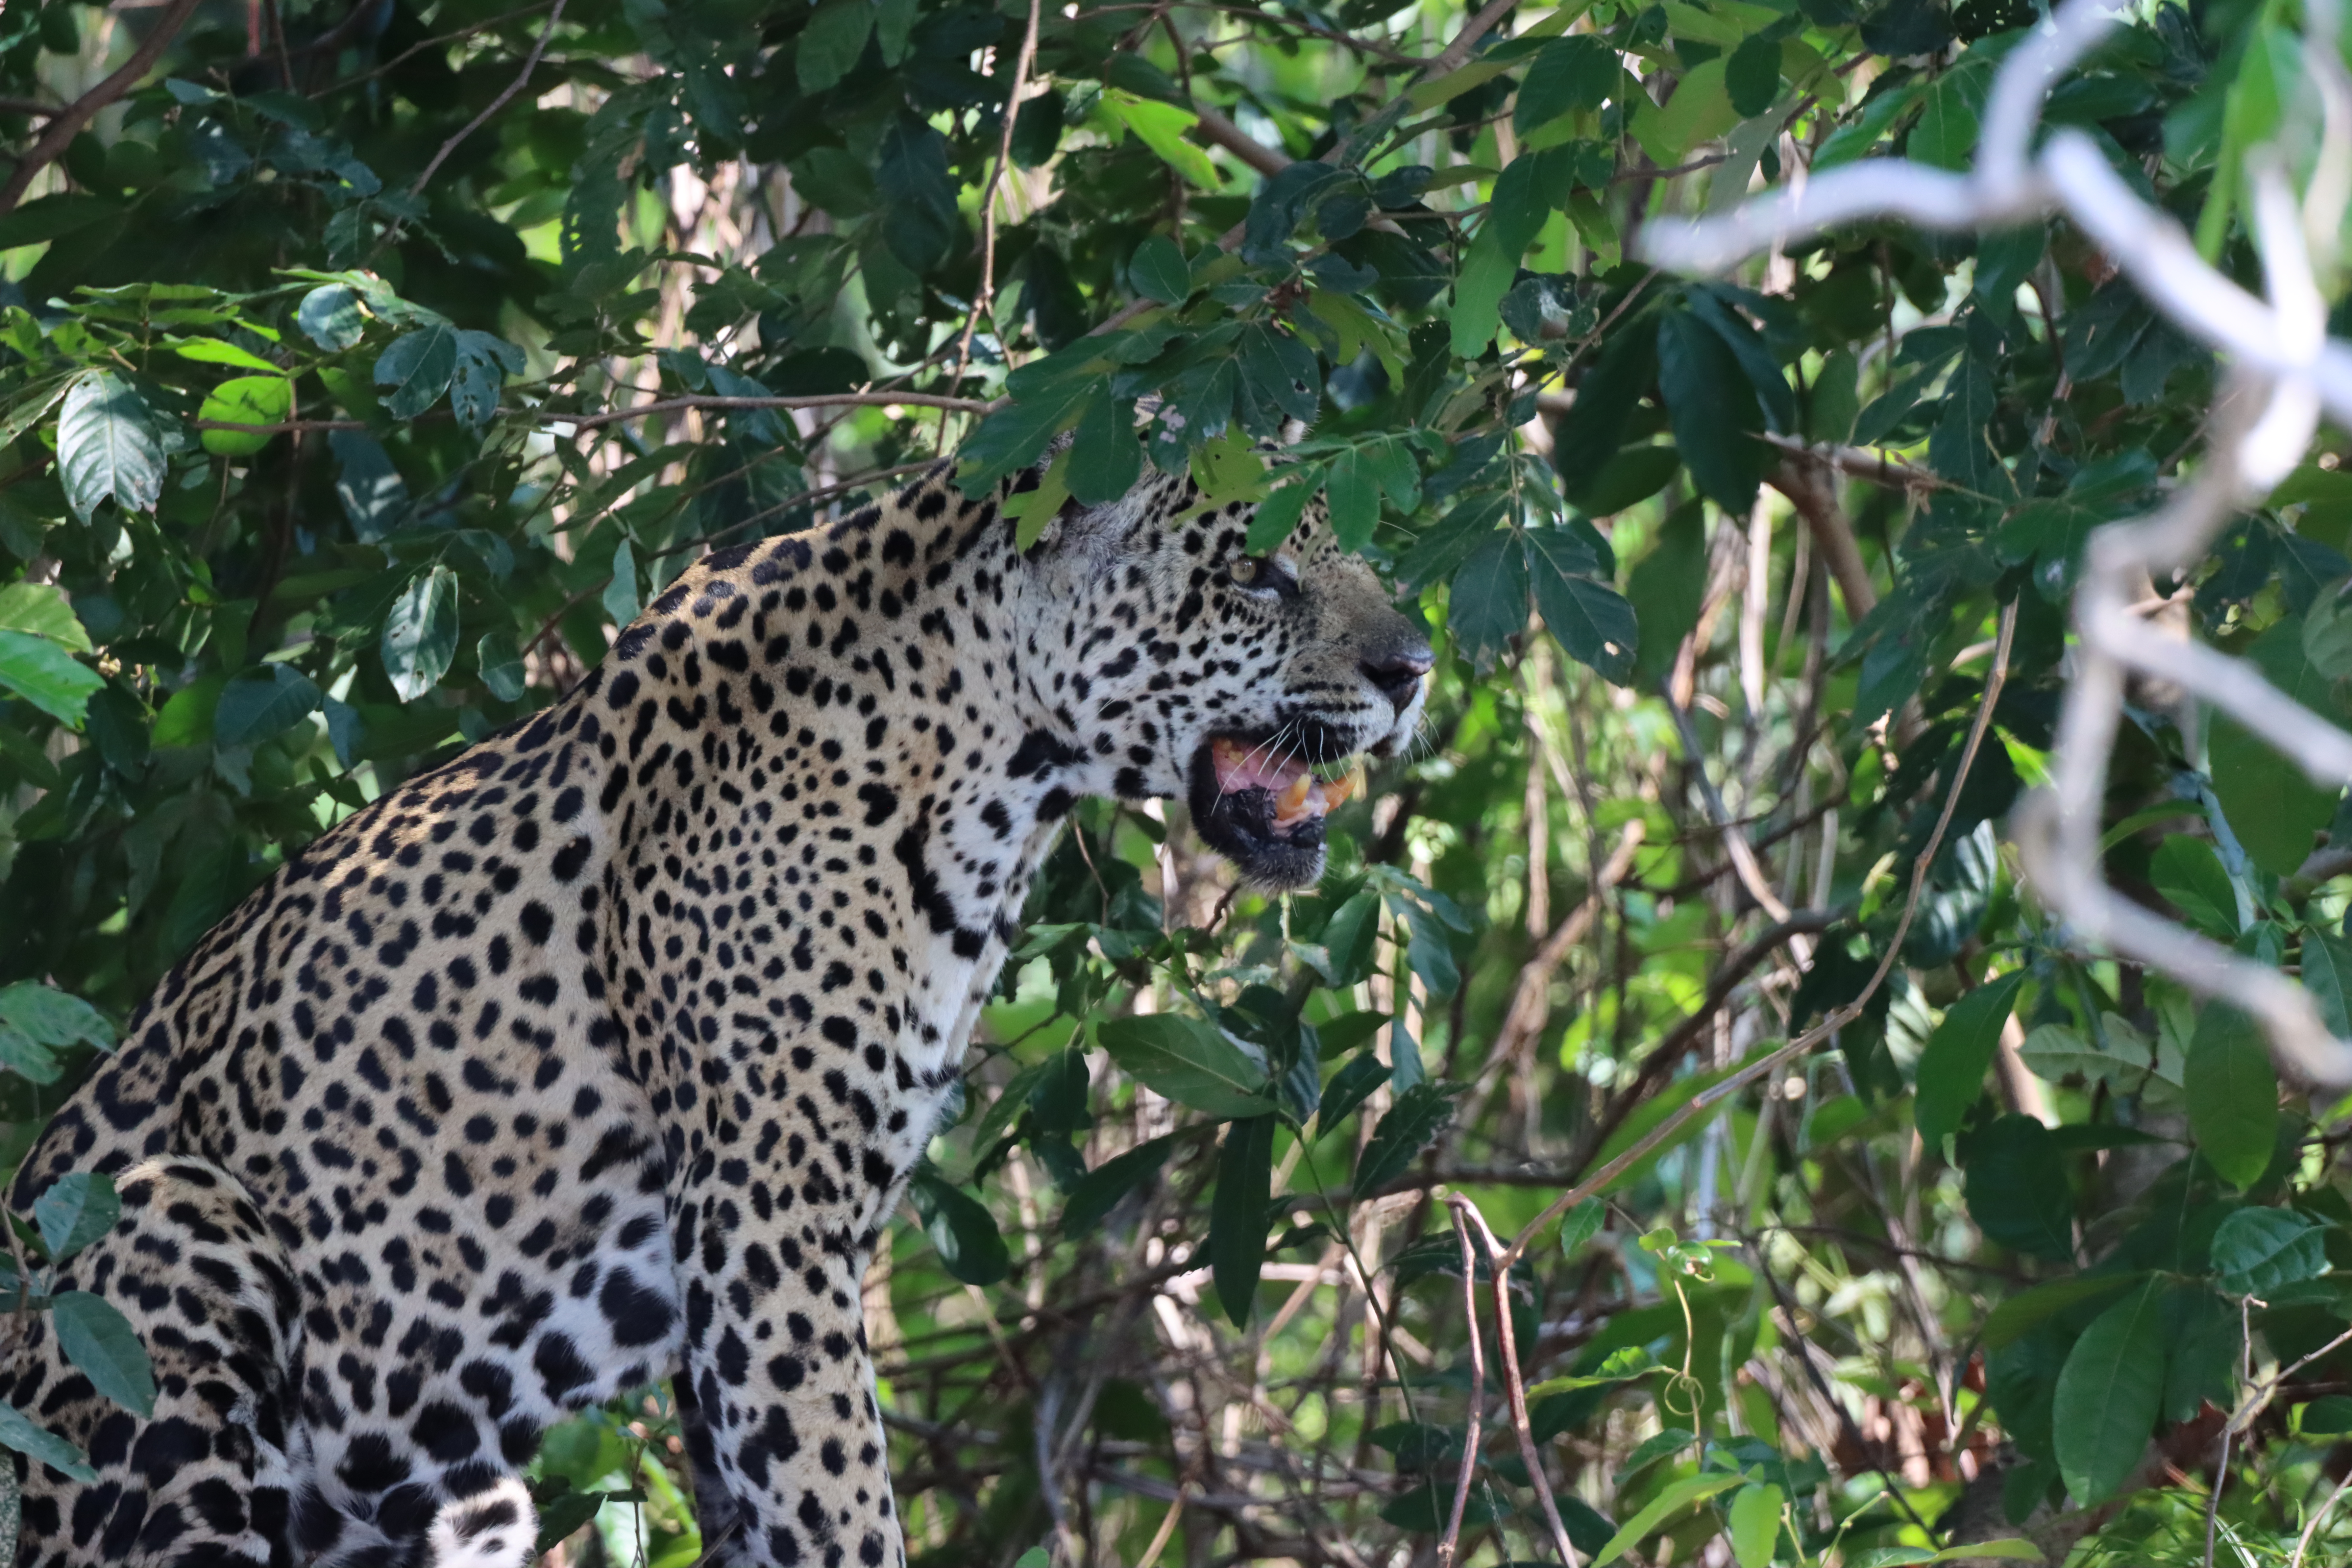
Jaguar: Katniss